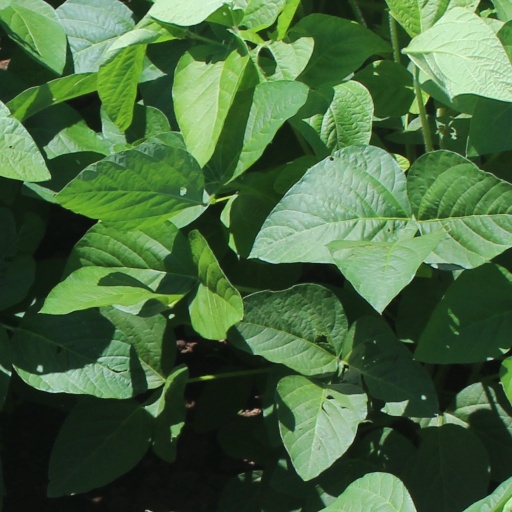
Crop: soybean